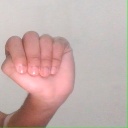
अक्षर: ठ